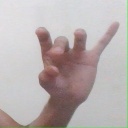
अक्षर: ओ